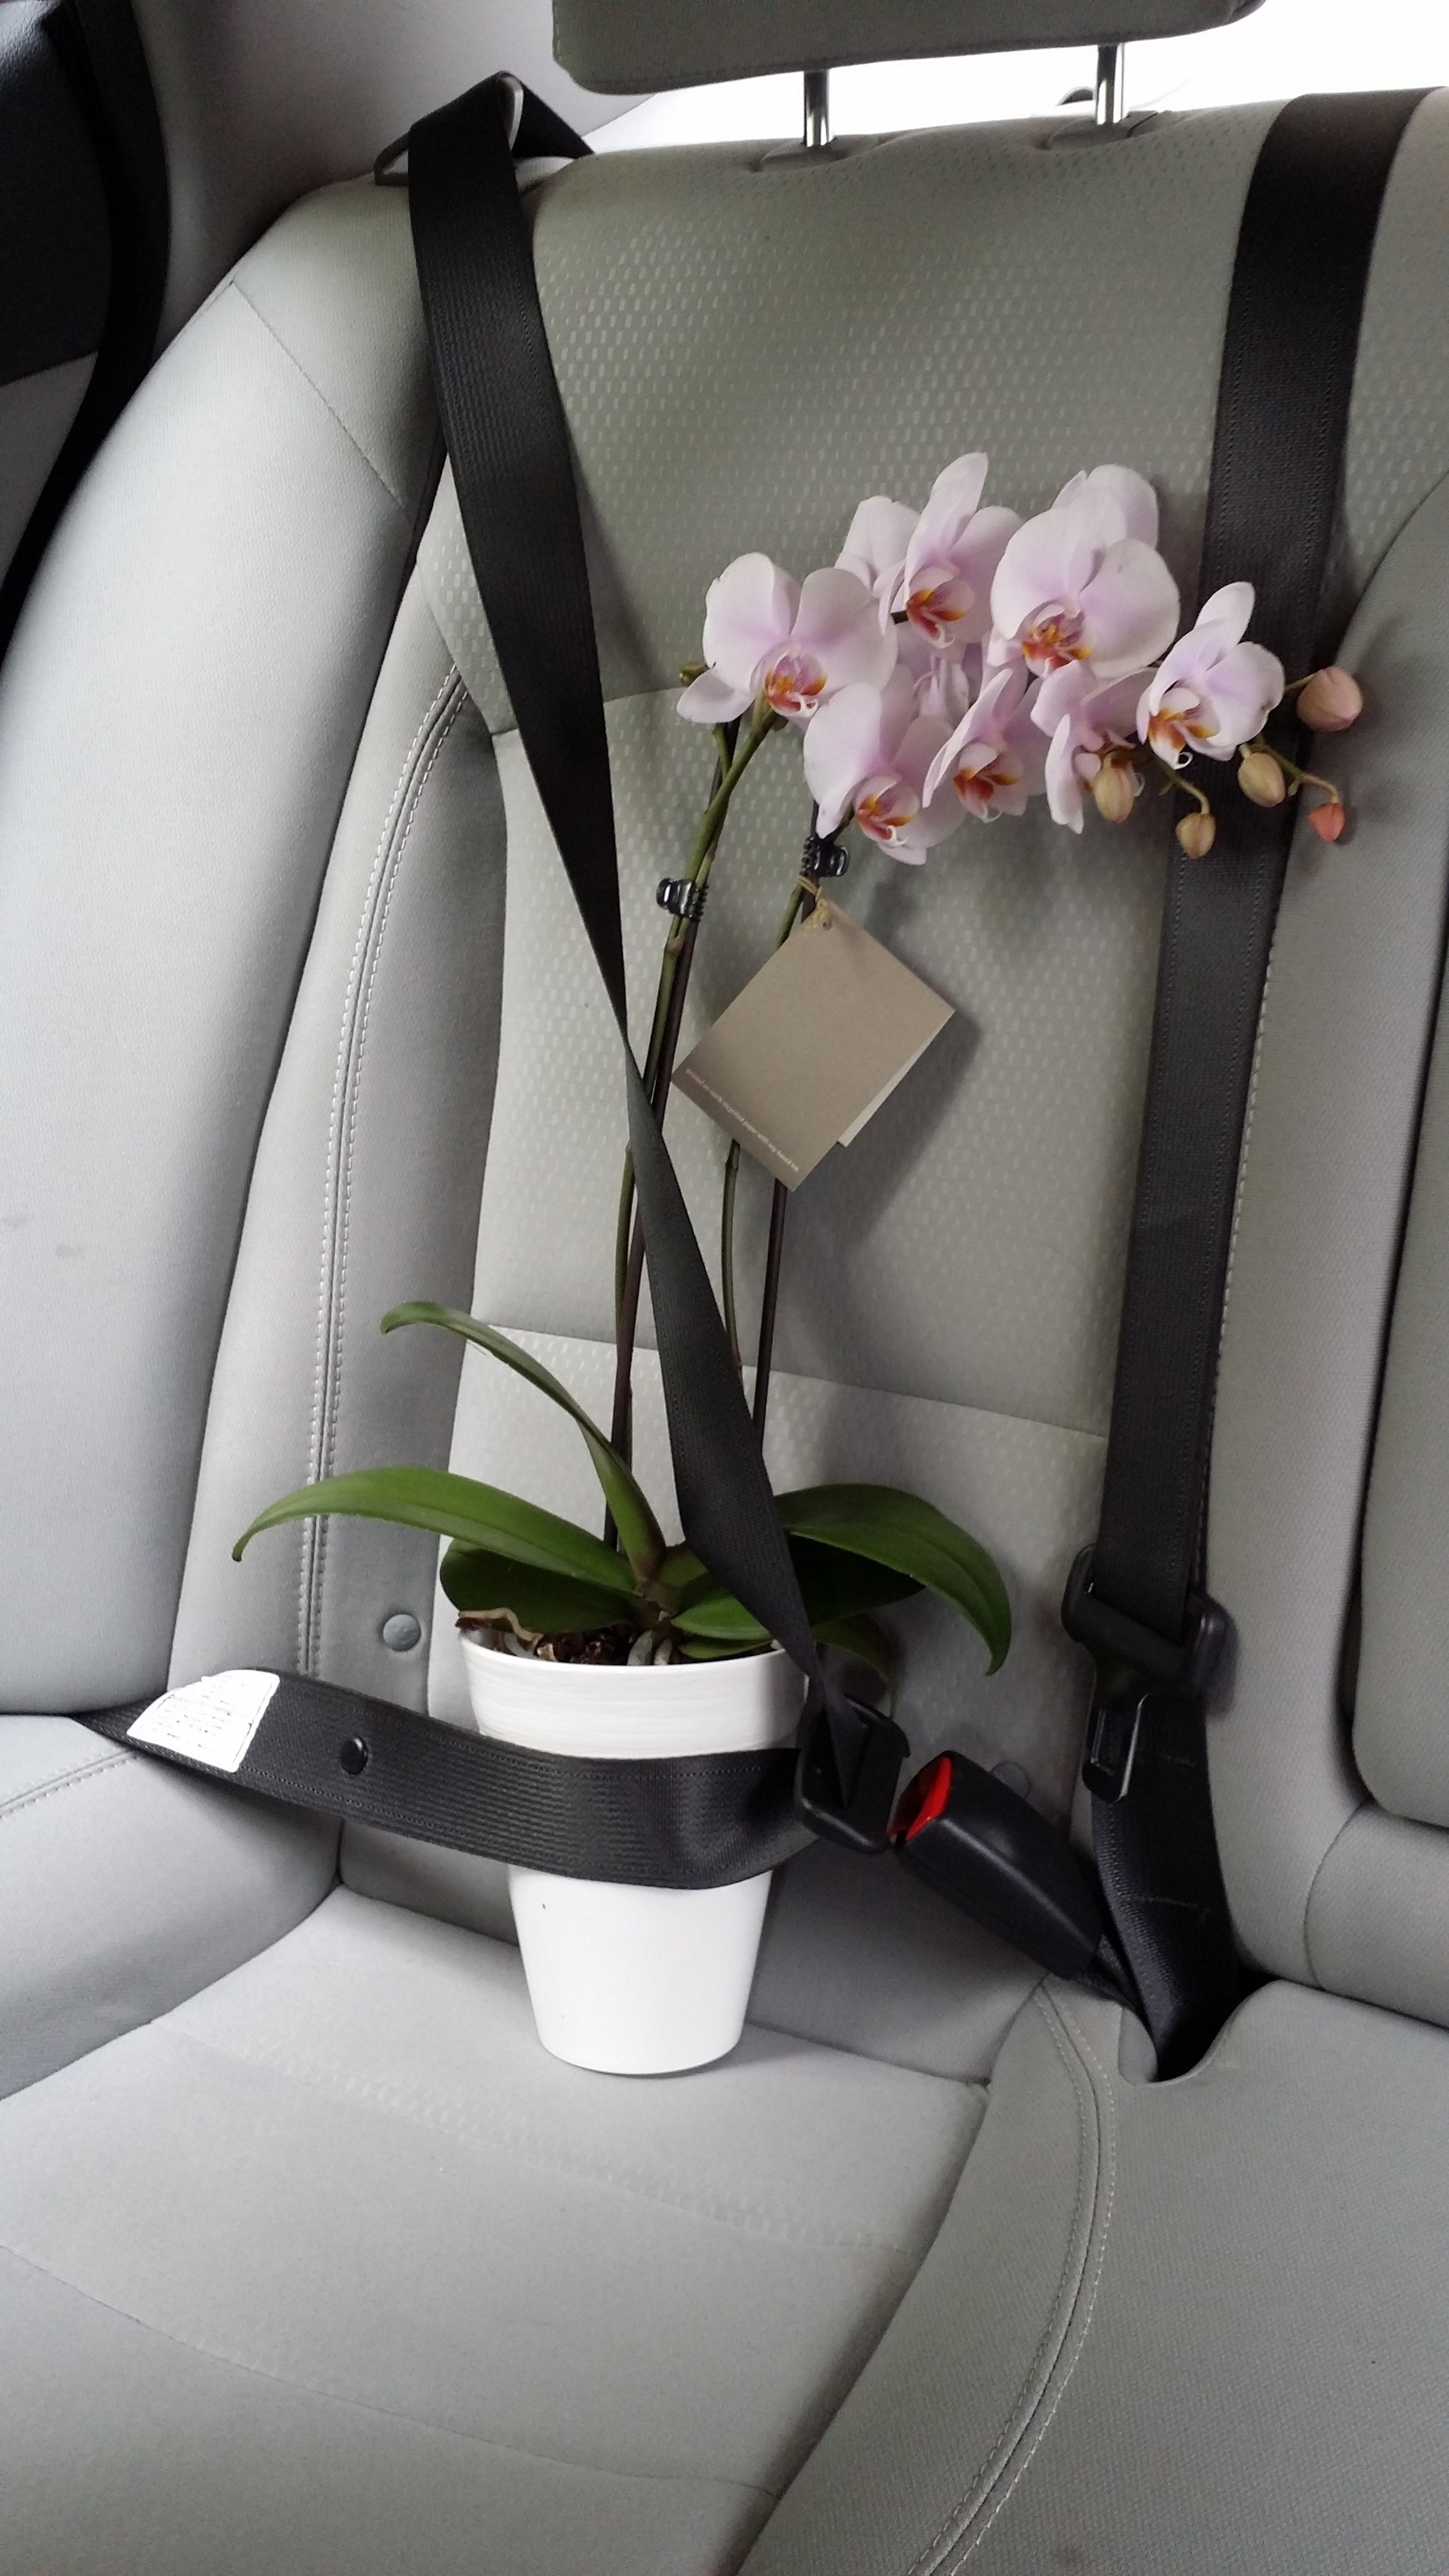
white, wheel, flower, car seat, treasure, safe, precious, automotive exterior